T4-Gutachter

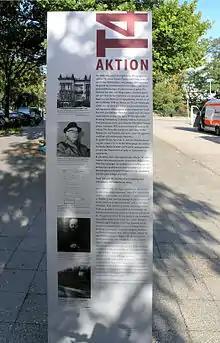
Action T4 marker (2009) in Berlin

The T4-Gutachter (in English, 'Action T4 experts') were medical experts who were employed by the "Zentraldienststelle-T4" to organize and carry out the Action T4 euthanasia program in Nazi Germany. Based on reporting forms with information about the mentally ill and disabled, they decided who would be killed in "euthanasia" centers. An internal document from the organization shows a list of 40 physicians who were among those who worked for Action T4.